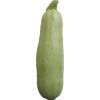
Label: zucchini